Question: Please indicate a possible affordance area of baseball bat that can be used for holding
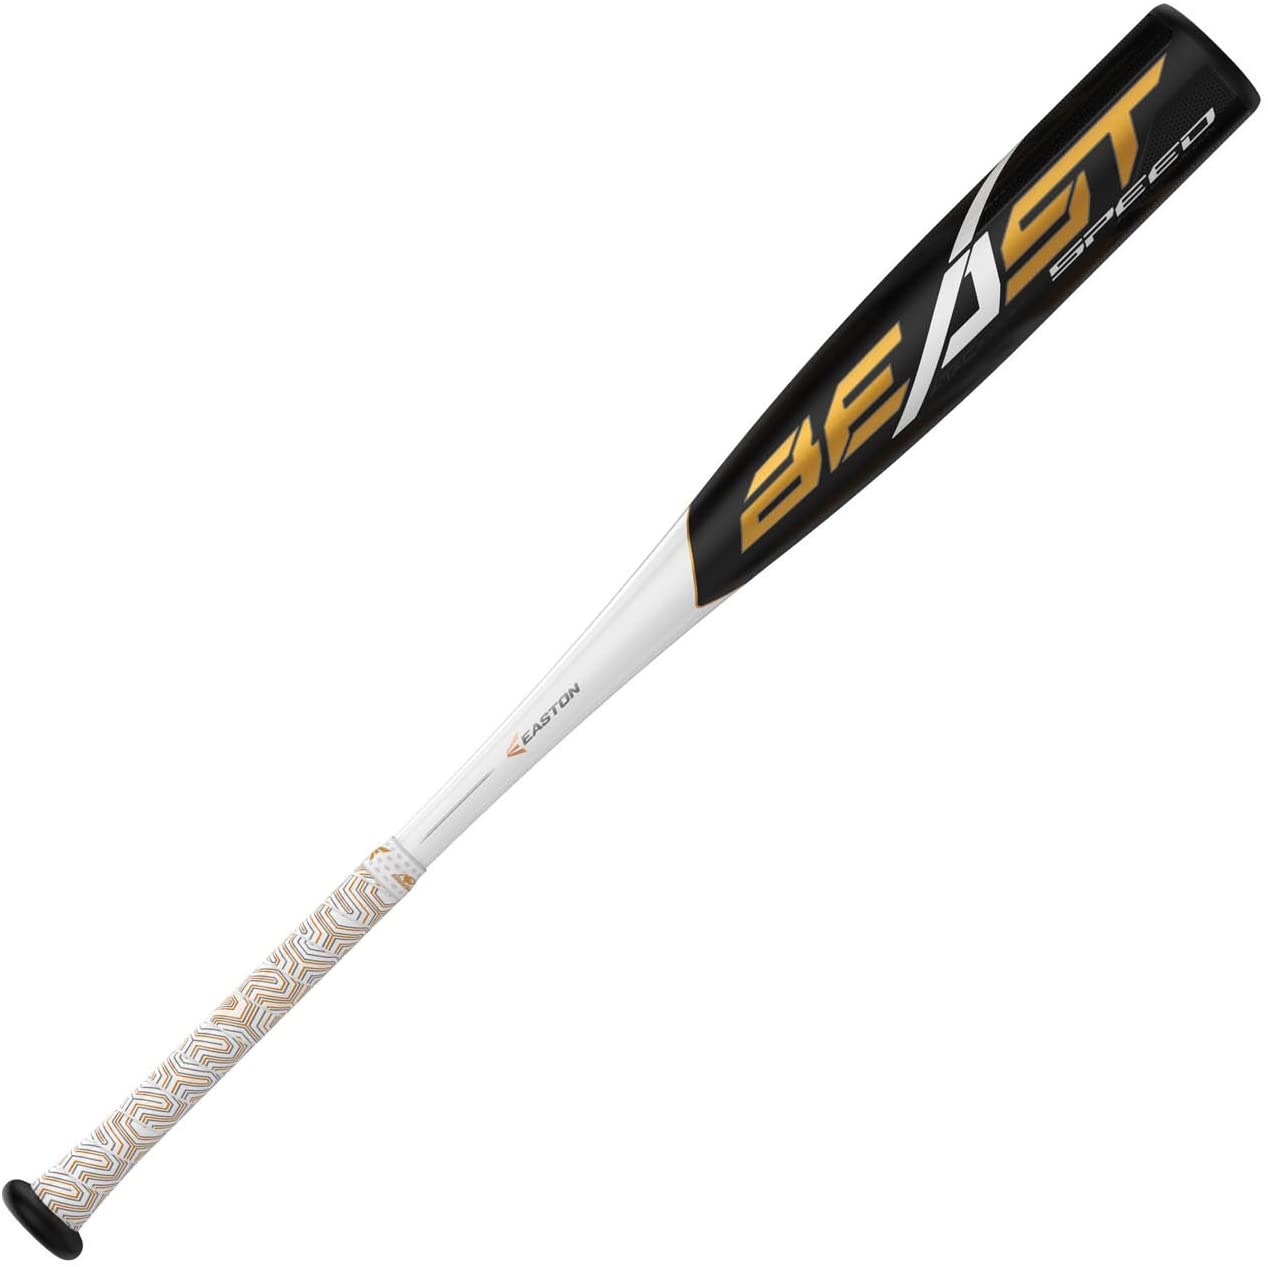
Answer: [38.663, 837.67, 420.289, 1240.286]